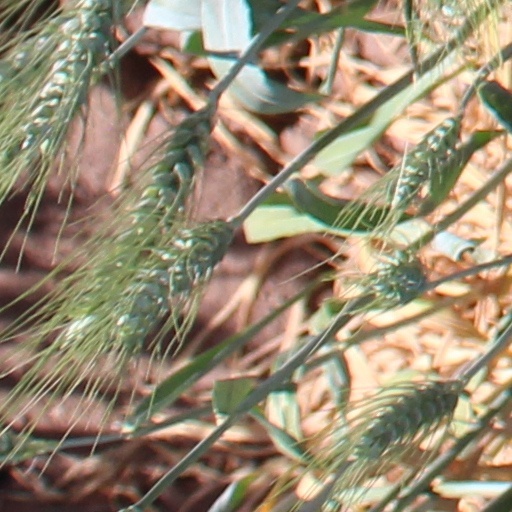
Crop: wheat